Oscar Theodor Baron

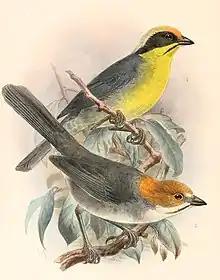
"Buarremon baroni" (above) named by Salvin in 1895 after Baron

Baron was born in Rzepcze where his father was an elementary school teacher. He was educated at Neustadt and even as a thirteen-year-old he began to collect insects. He then went to work aboard ships to the orient and was shipwrecked off Java. He then made his way to the United States but suffered from scurvy. Reaching California, he began to work as an engineer. According to letters that he wrote to Henry Edwards, he was at Navarro in 1876 and in 1879 he moved to Mendocino. During his travels, he collected insects, sending specimens to Edwards, James Spencer Bailey (1830–1883), Edward Louis Graef (1842–1922), Ferdinand Heinrich Hermann Strecker (1836–1901), Albert Koebele and Berthold Neumoegen (1845–1895). Between 1881 and 1893 he worked with Californian railroad companies. in 1884 he visited Germany and met Otto Staudinger. In 1889 he went on an expedition into South America visiting Guayaquil and Zamora. He collected 11,000 butterflies, 5,000 beetles, and 700 hummingbirds. He also visited Chimborazo before returning to work in California and making another trip to Germany in 1893. His collections of Californian lepidoptera were examined by Hans Hermann Behr. He also sent many of his collections to the California Academy of Sciences. About 1019 hummingbirds were bought from him by Walter Rothschild in 1893 for a sum of £615. Osbert Salvin named "Metallura baroni" and the genus "Baronia" in 1893 in his honour. Ernst Hartert named "Phaethornis baroni" in 1897 after him. Many other species and subspecies across insect and bird groups are named from his collections. He returned to Germany living as a beekeeper at Oberglogau until his death.